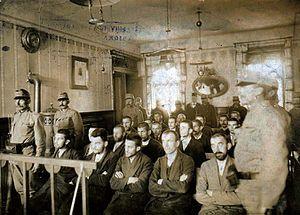
La Première Guerre mondiale, aussi appelée la Grande Guerre, est un conflit militaire impliquant dans un premier temps les puissances européennes et s'étendant ensuite à plusieurs continents, qui s'est déroulé de 1914 à 1918.